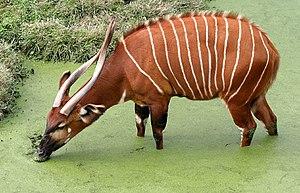
Le Jacksonville Zoo and Gardens est un jardin zoologique situé dans la ville de Jacksonville en Floride. Il couvre une superficie de 45 hectares à l'embouchure de la Trout River et abrite environ 2 000 animaux et 1 500 plantes.
Voici la liste de quelques artiodactyles par population.